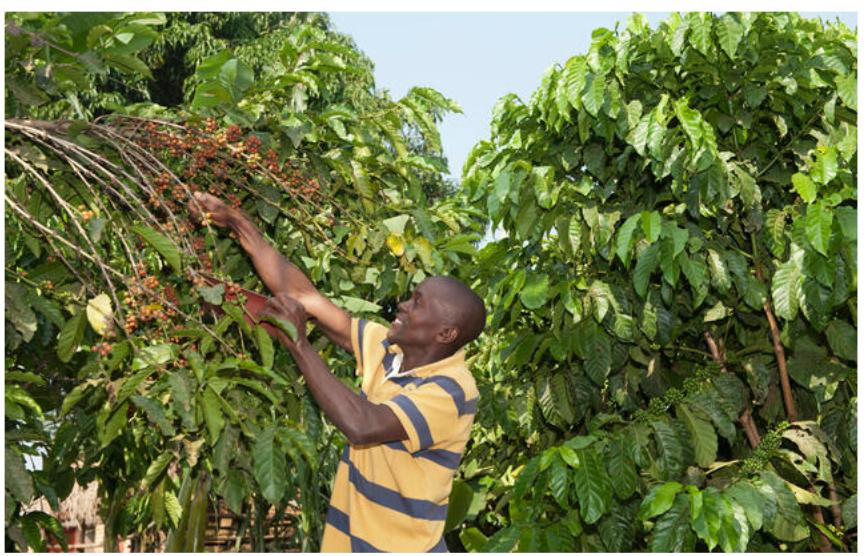
Kijana wa kiume akiwa amesimama katikati ya miti mingi ya mikahawa akiwa anachuma matunda ya zao hilo, na kukagua kama ipo tayari kwa ajili ya kuvunwa na kupelekwa masokoni ili kuuzwa.